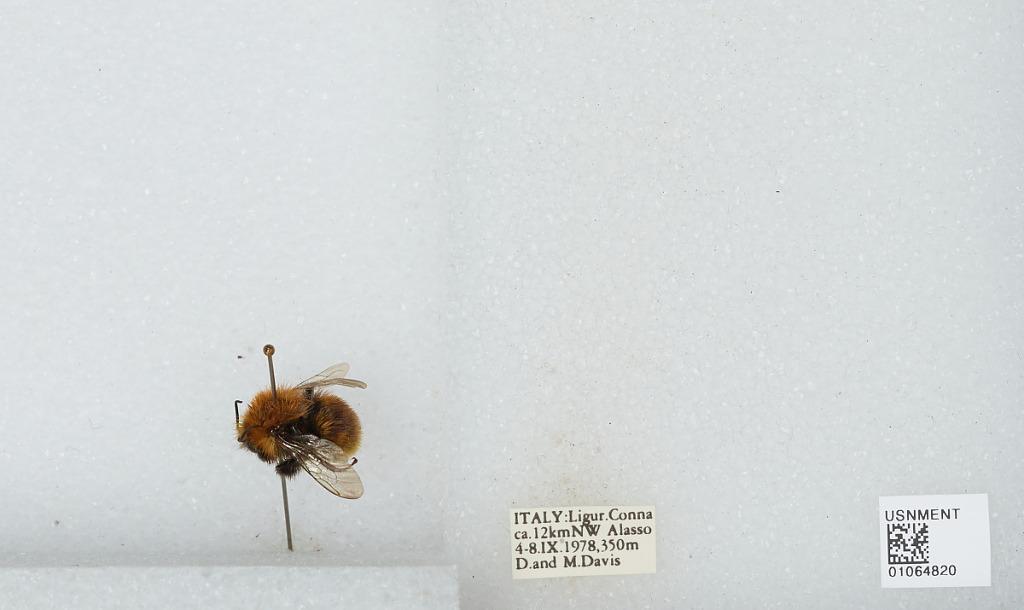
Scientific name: Bombus sp.
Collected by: D. Davis & M. Davis
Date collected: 1978-9-4
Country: Italy
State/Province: Liguria
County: Savona
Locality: Conna, ca. 12 kilometers northwest of Alasso
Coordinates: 43.9803, 8.10492